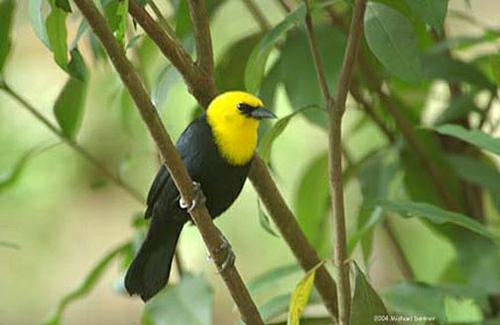
A photo of a yellow headed blackbird